Francis William Newman

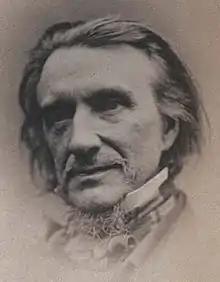
Francis William Newman by J. Banks

Francis William Newman (27 June 1805 – 4 October 1897) was an English classical scholar and moral philosopher, prolific miscellaneous writer and activist for vegetarianism and other causes.